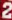
Number: 2